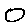
Label: 0